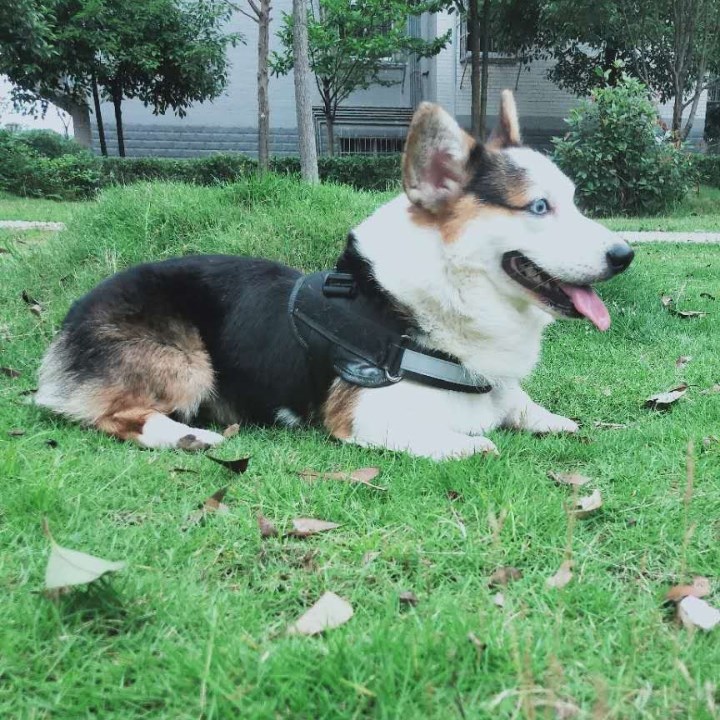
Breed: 2909-n000116-Cardigan